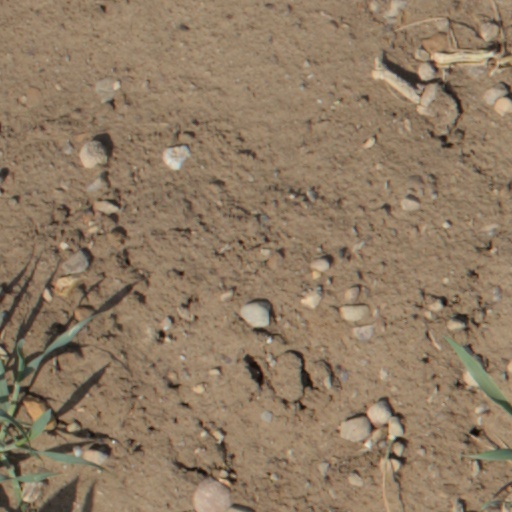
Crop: wheat